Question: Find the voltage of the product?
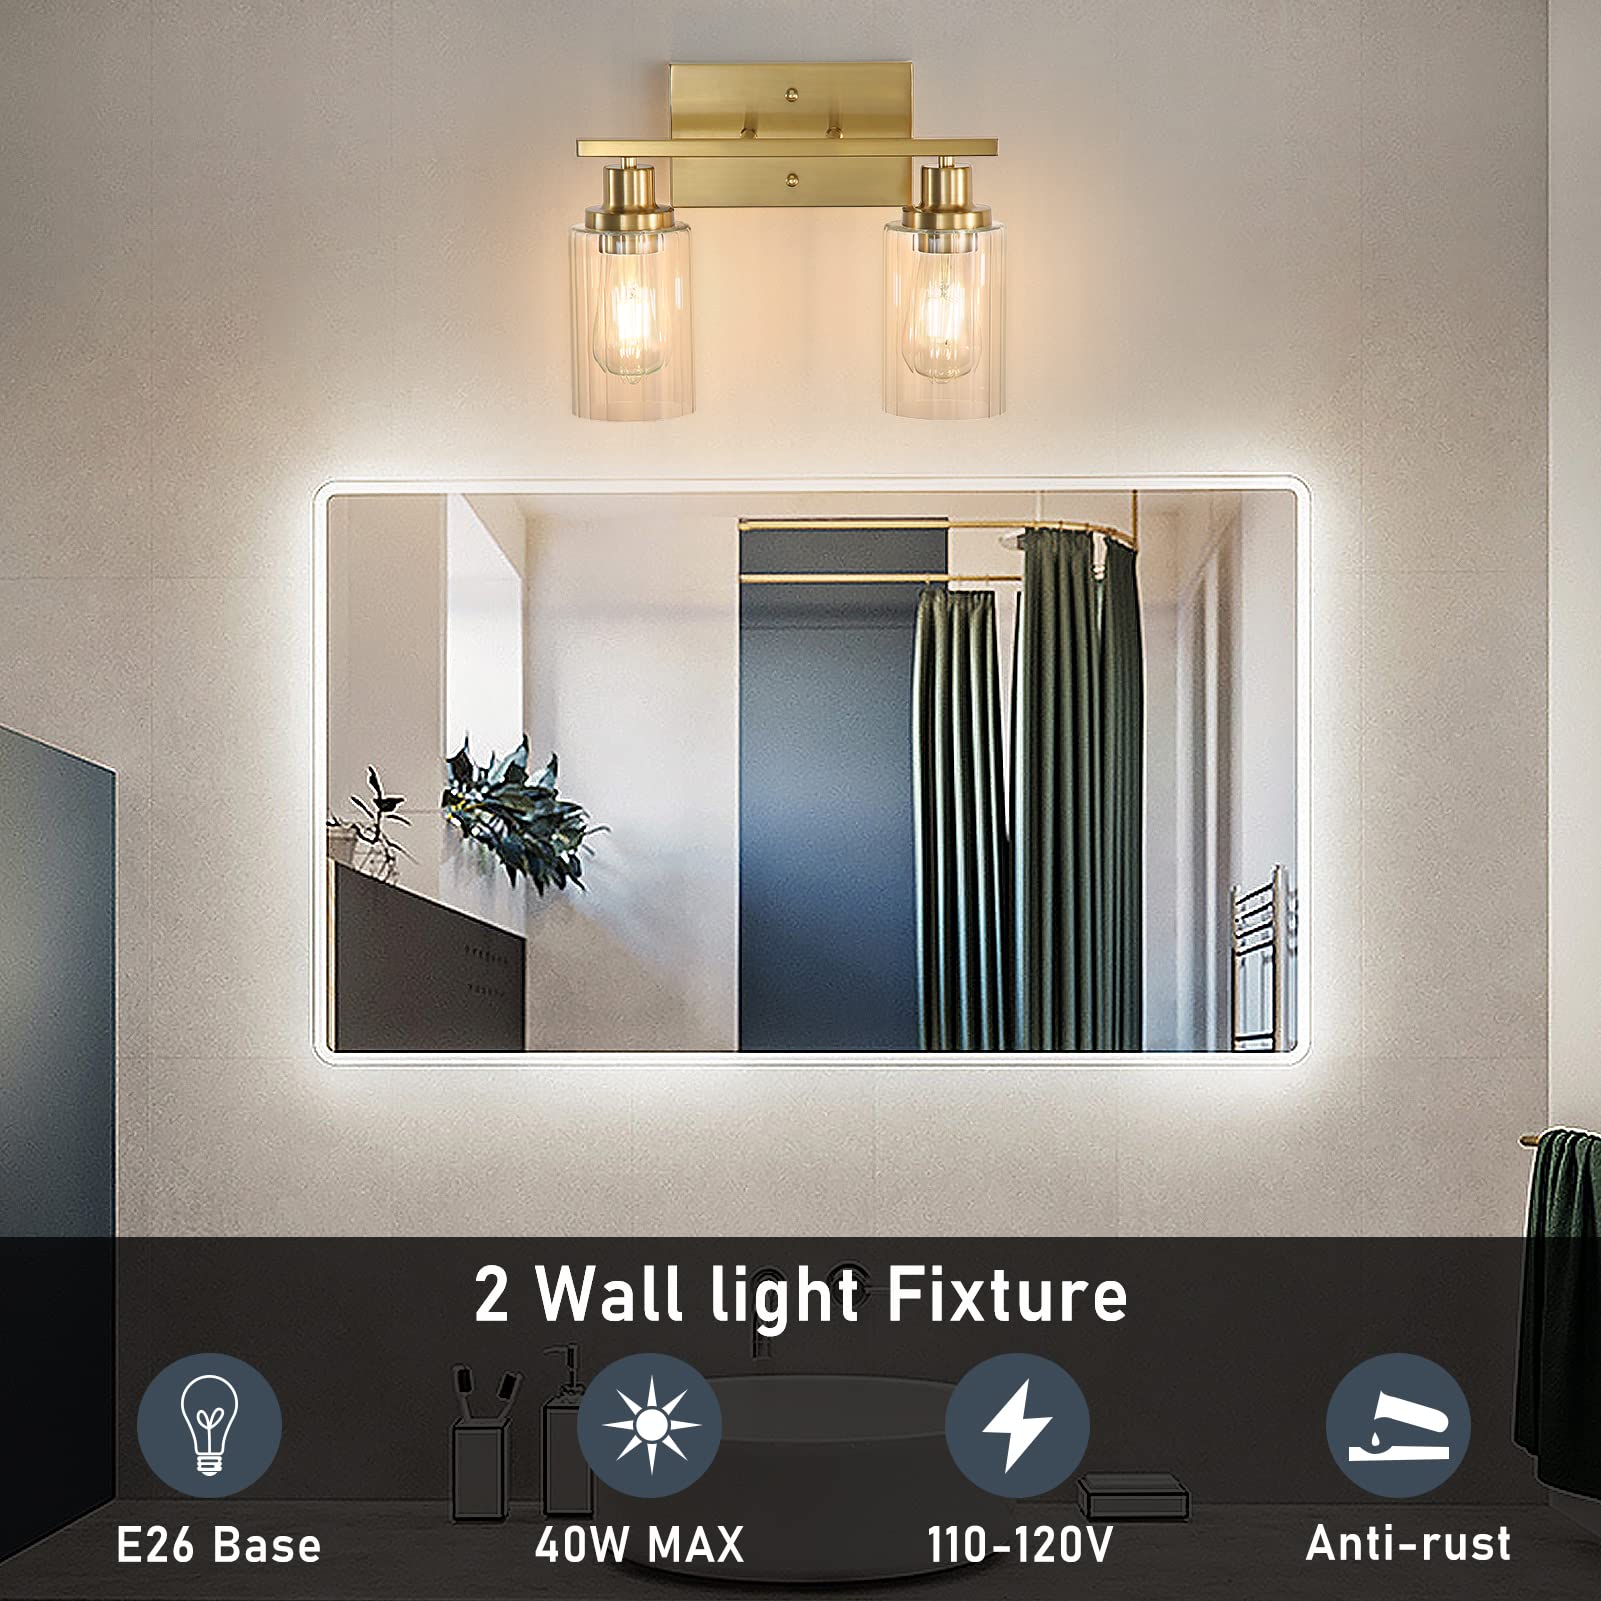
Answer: [110.0, 120.0] volt